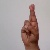
The image shows a hand gesture representing the letter 'R' in Indian Sign Language.